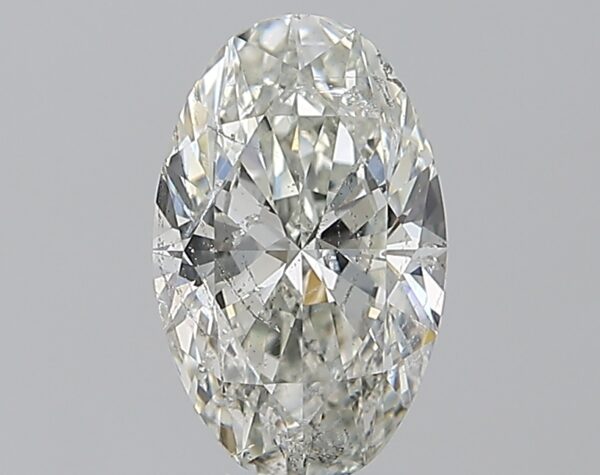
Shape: oval
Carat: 1.51
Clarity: SI2
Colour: H
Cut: EX
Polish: EX
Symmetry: VG
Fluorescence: N
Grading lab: HRD
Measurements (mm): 9.96 x 6.2 x 3.78